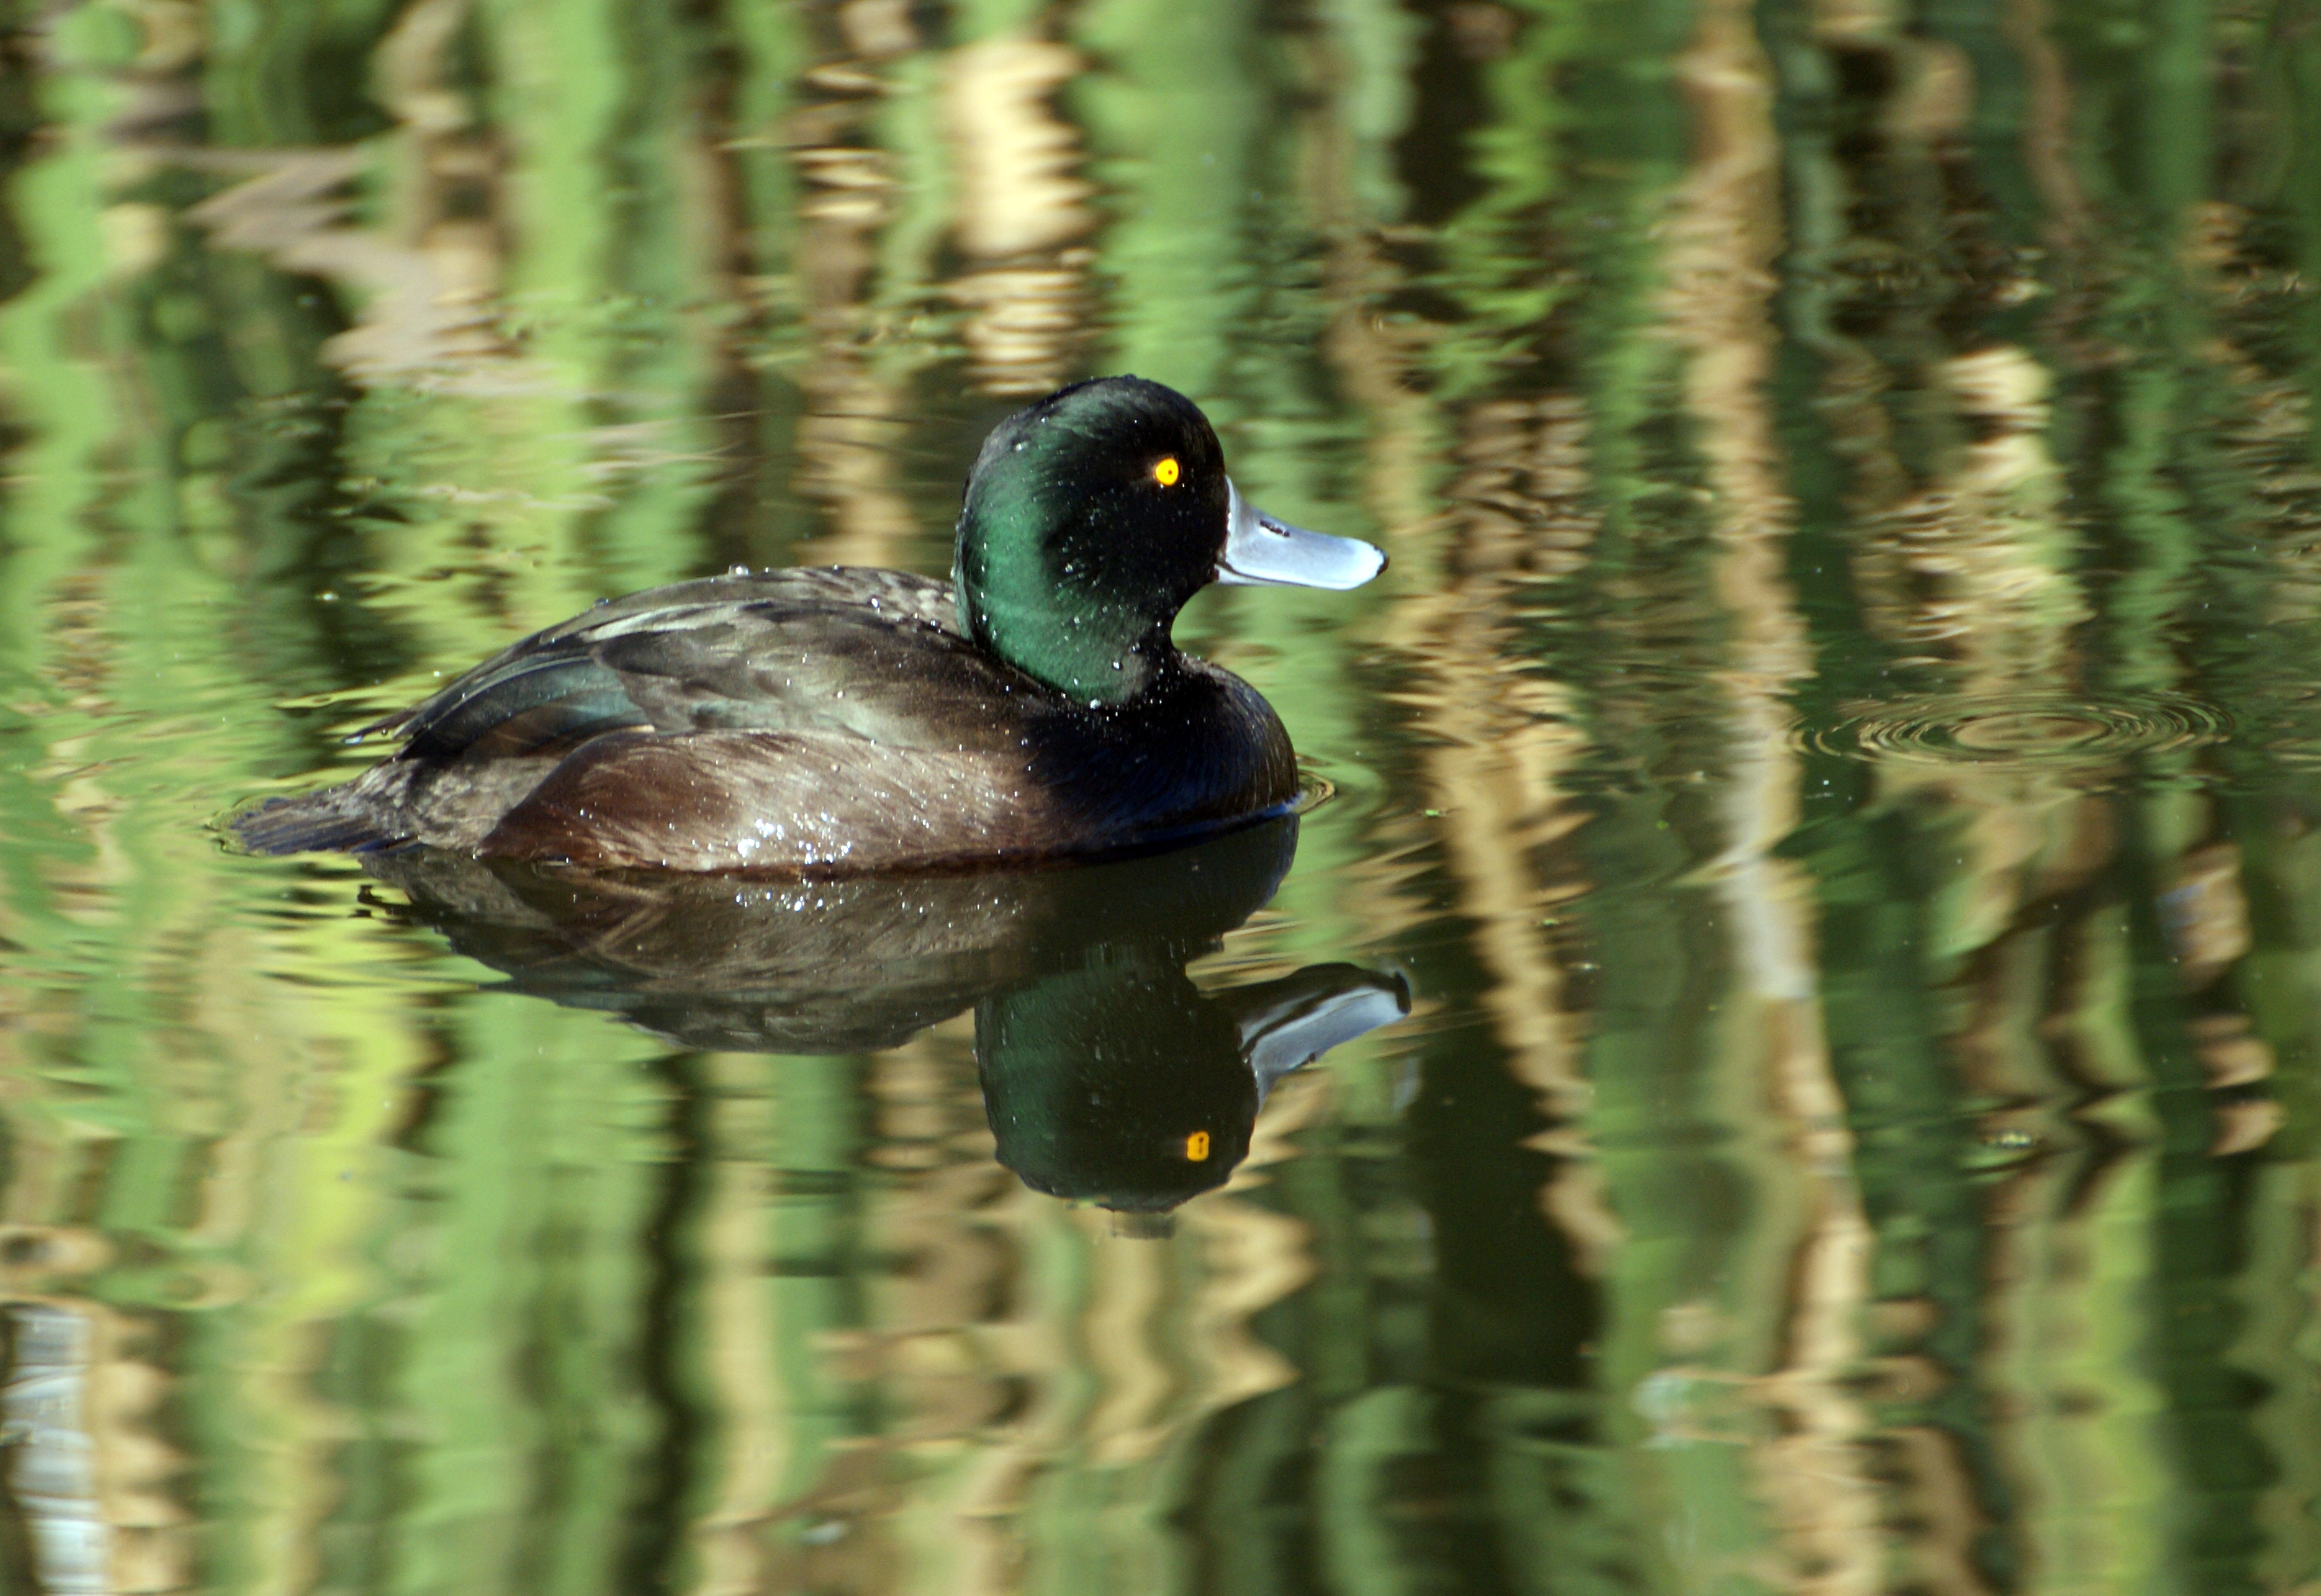
water, nature, grass, bird, pond, wildlife, green, beak, fauna, publicdomain, duck, eye, goose, vertebrate, waterfowl, scaup, yerlloiw, daffy, water bird, mallard, ducks geese and swans